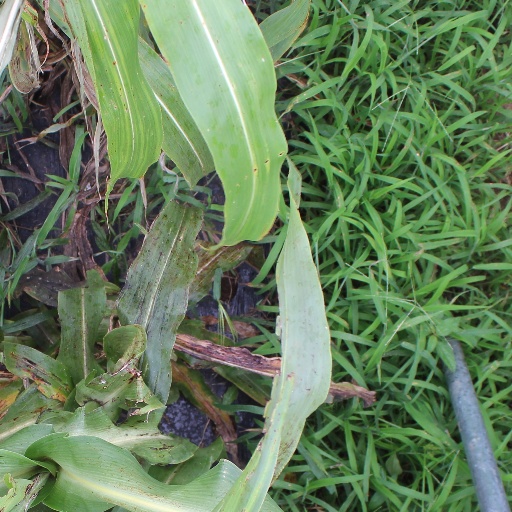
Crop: sorghum